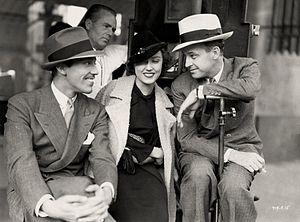
Audaces féminines est un film américain réalisé par Richard Thorpe, sorti en 1934.
George Hiram Robinson, connu comme George Robinson, est un directeur de la photographie, acteur, réalisateur et producteur américain, né le 2 avril 1890 à South Riverside dans le comté de San Bernardino en Californie, mort le 30 août 1958 à Los Angeles.
De son vrai nom, Rollo Smolt Thorpe, Richard Thorpe est un réalisateur, scénariste, monteur et acteur américain né le 24 février 1896 à Hutchinson et décédé le 1ᵉʳ mai 1991 à Palm Springs.